The Flower of Hawaii (1933 film)

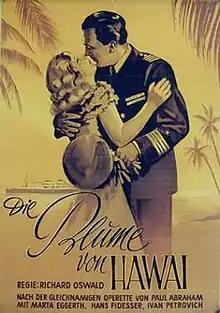
German film poster

The Flower of Hawaii is a 1933 German musical film directed by Richard Oswald and starring Mártha Eggerth and Iván Petrovich. The film was shot at the Tempelhof Studios in Berlin with sets designed by the art director Franz Schroedter. Location shooting took place on the French Riviera. It is an adaptation of the operetta" The Flower of Hawaii" by Paul Abraham. The operetta was later adapted again for a 1953 film. It is based on the life of the last Queen of Hawaii, Liliuokalani.